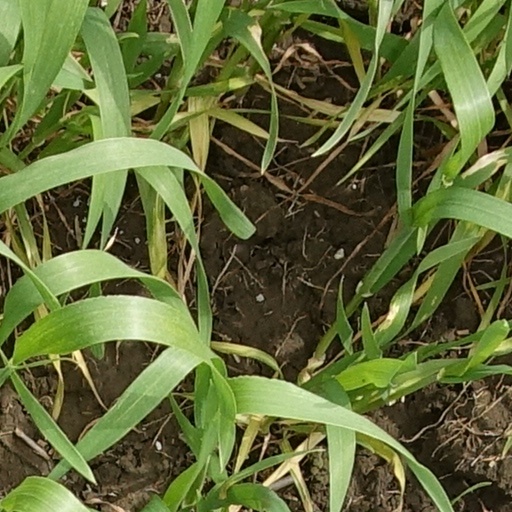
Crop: wheat